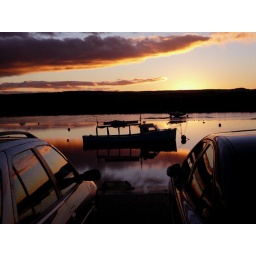
i like the reflection of the sky in the car windows.